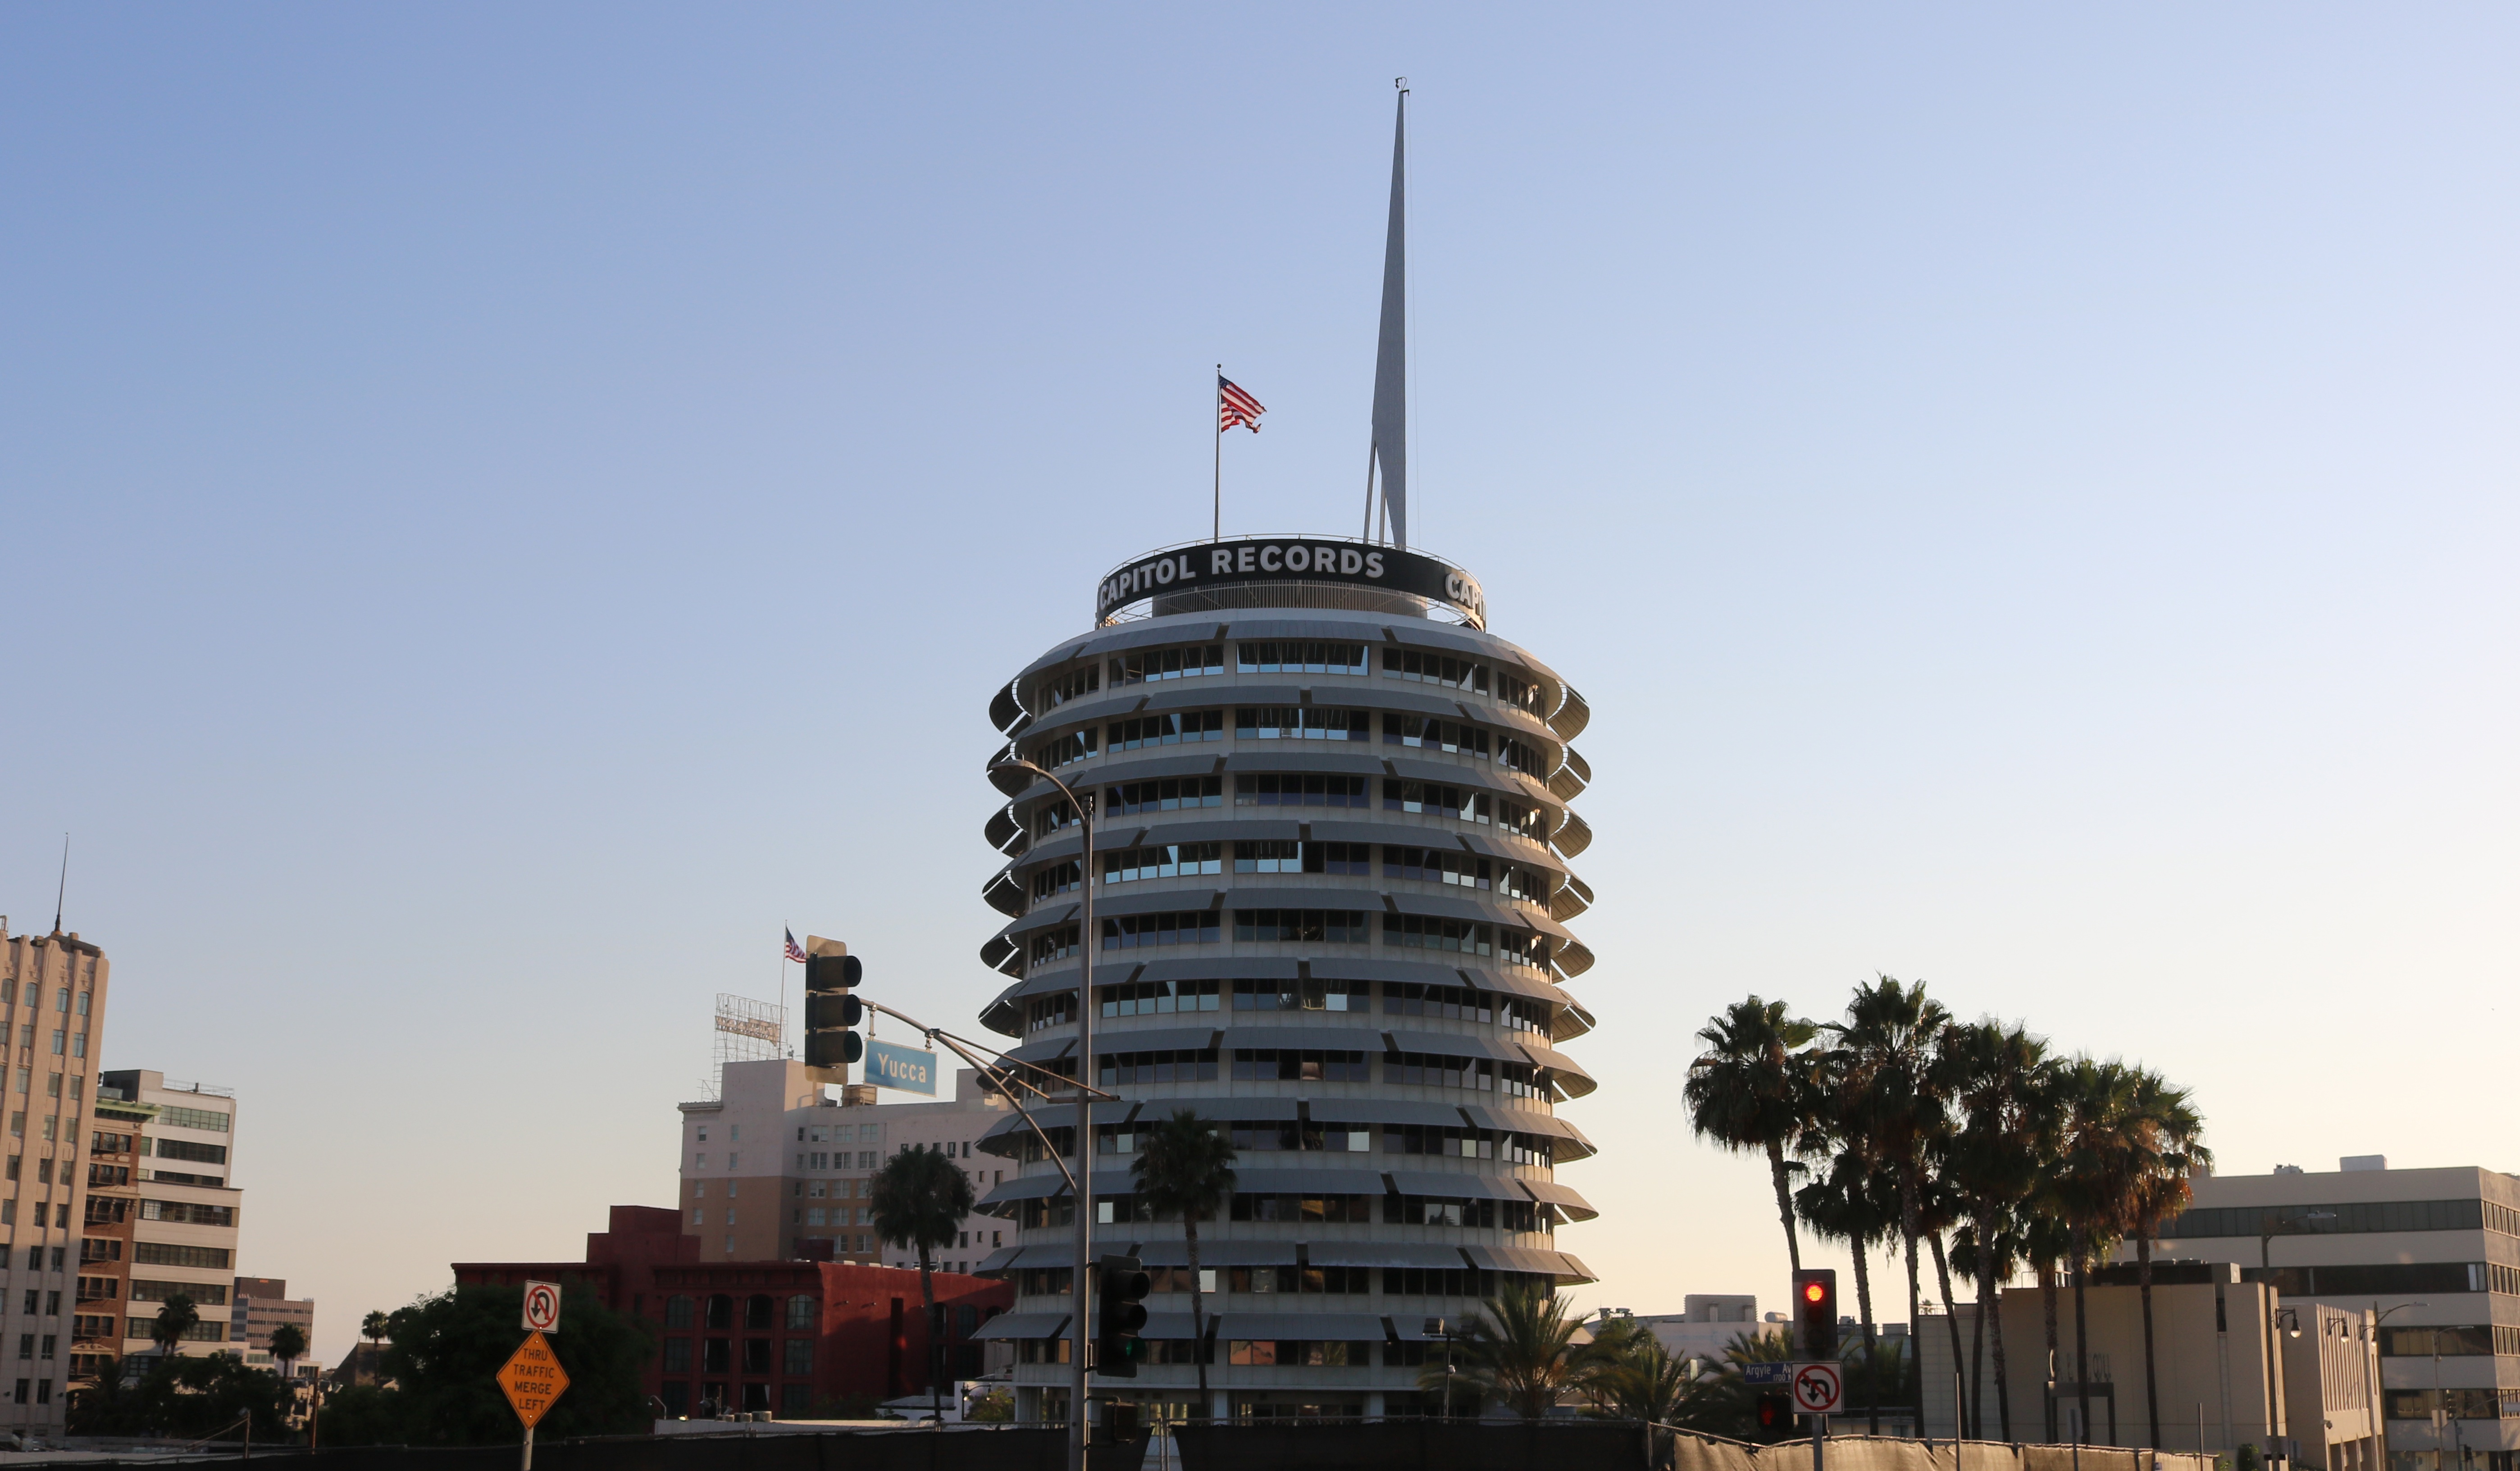
skyline, city, skyscraper, cityscape, downtown, tower, landmark, tower block